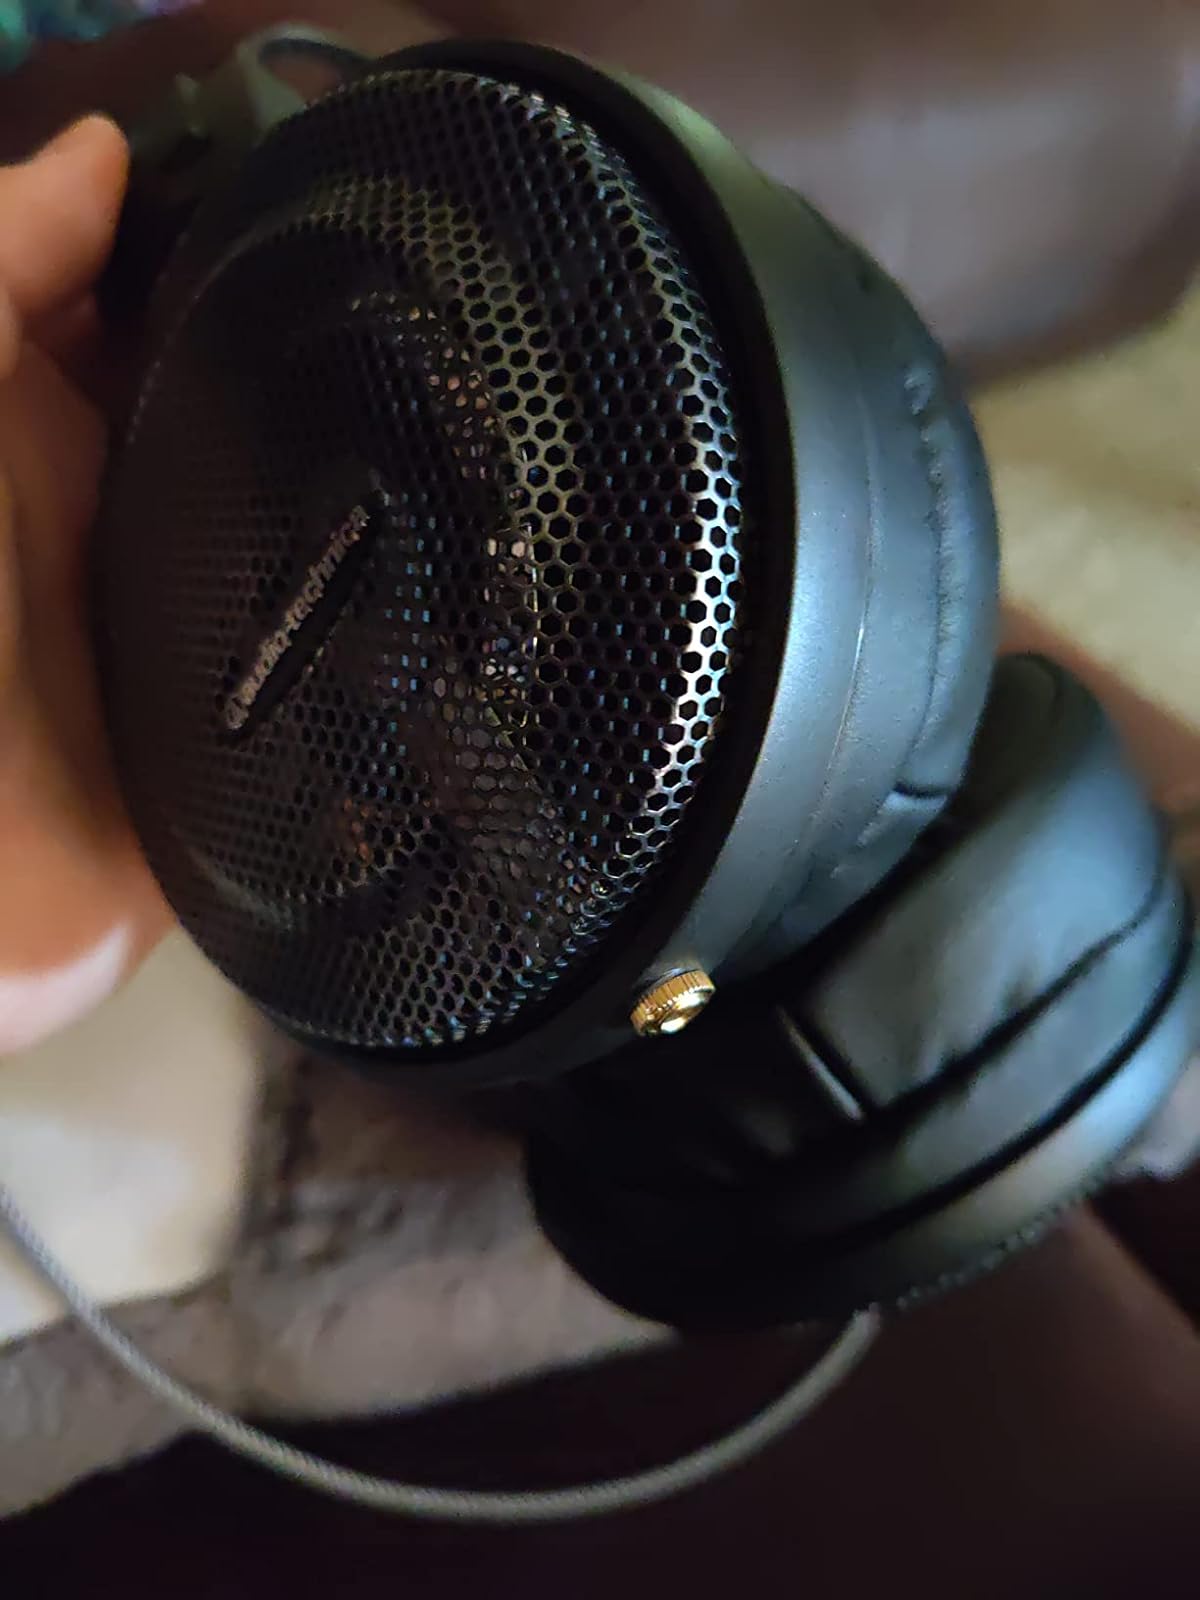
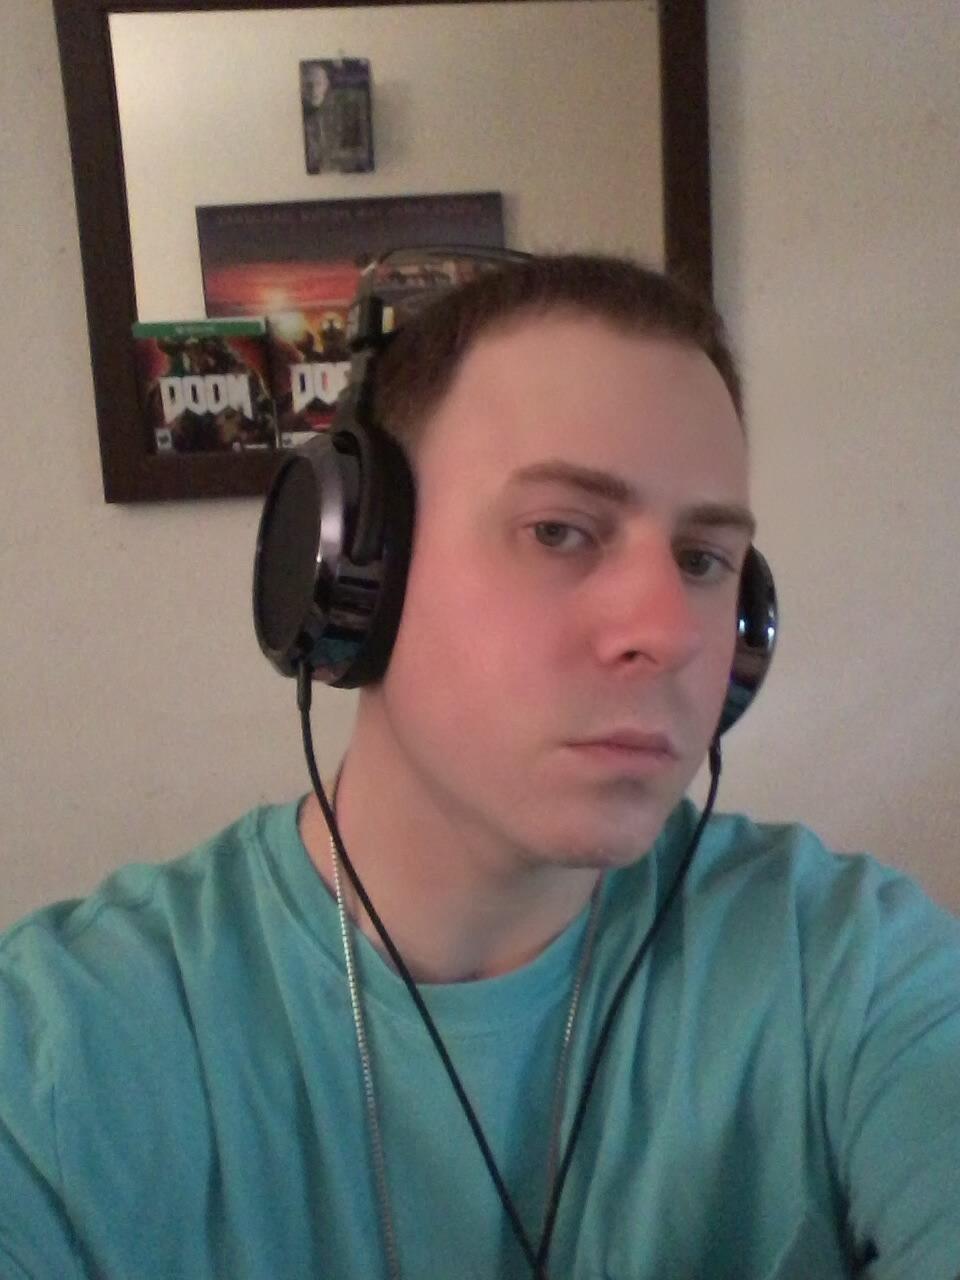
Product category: headphones
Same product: no